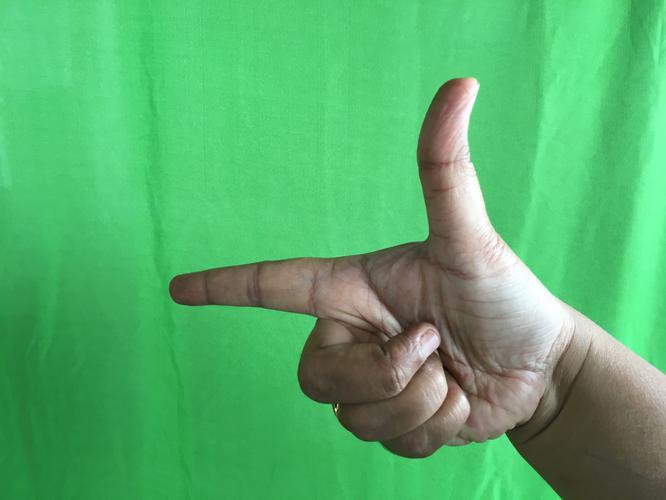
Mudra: Chandrakala
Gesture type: single_hand